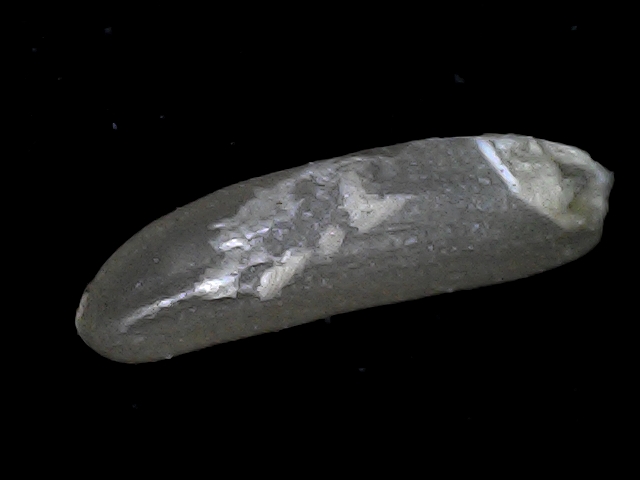
Rice variety: BD70